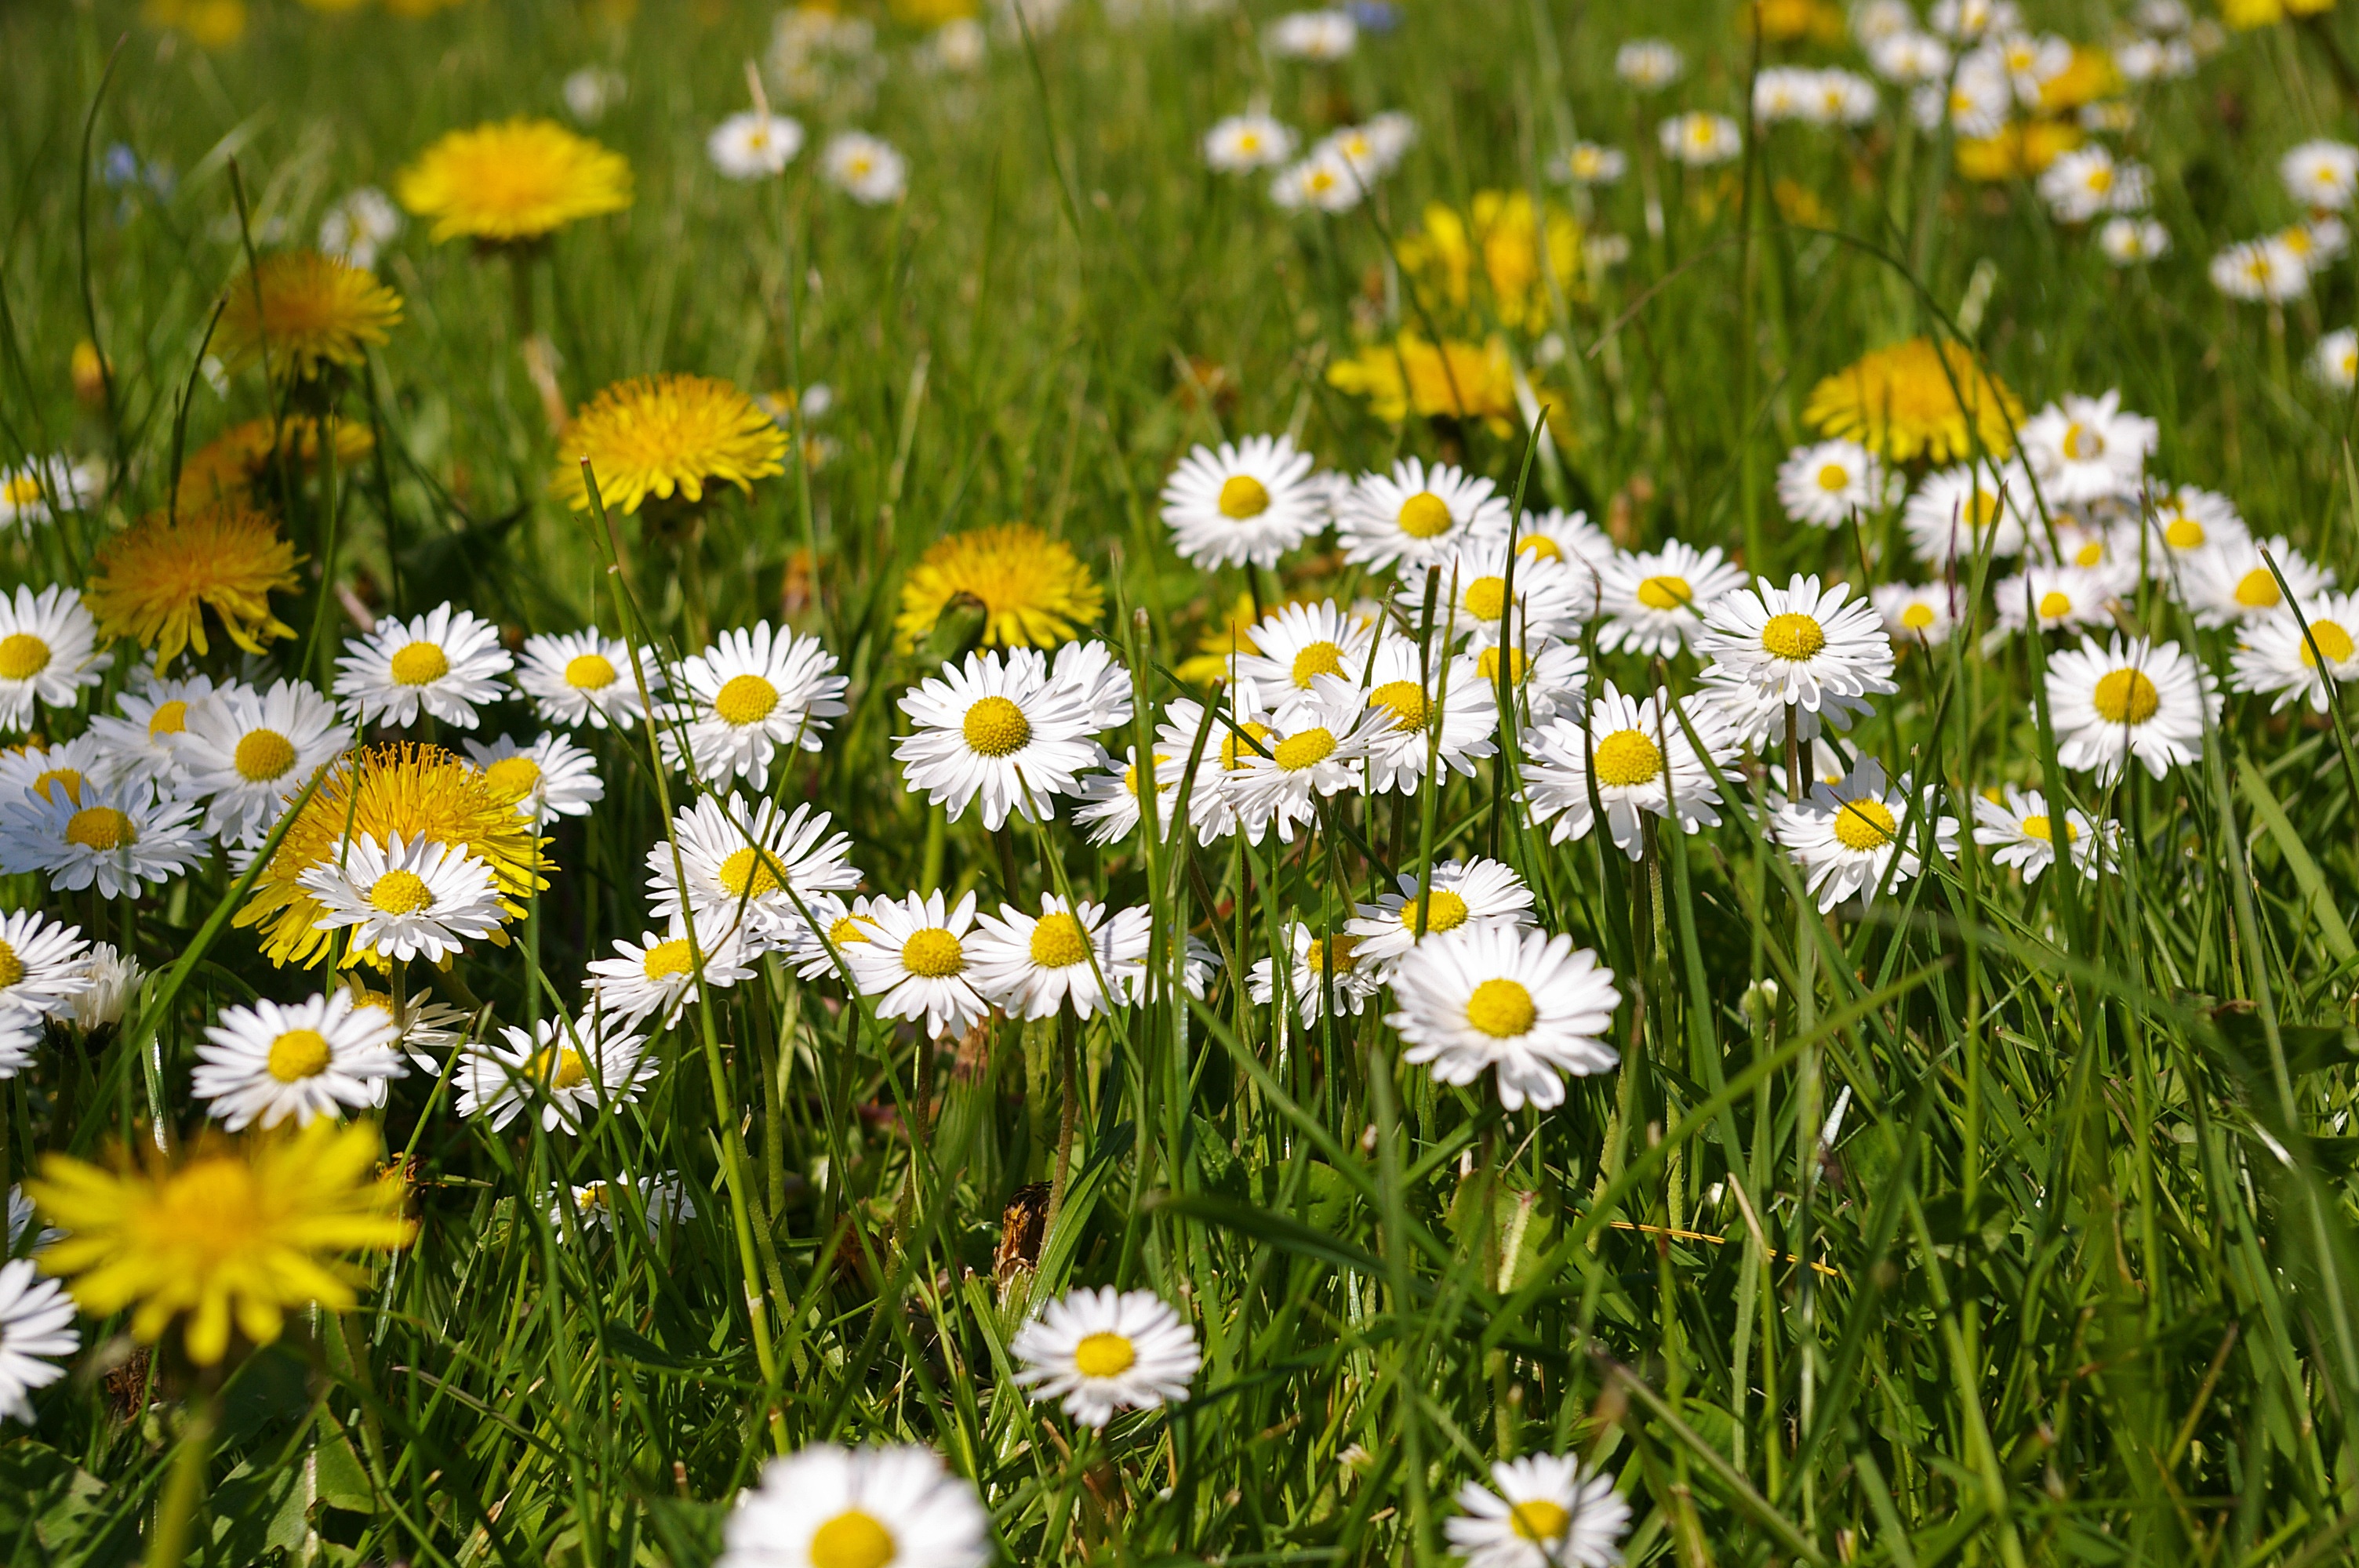
nature, grass, plant, field, lawn, meadow, dandelion, prairie, flower, bloom, daisy, spring, green, herb, botany, flora, wildflower, flowers, background, grassland, beautiful, mood, nice weather, flower meadow, grasses, spring awakening, flowering plant, signs of spring, daisy family, spring meadow, oxeye daisy, spring fever, land plant, chamaemelum nobile, marguerite daisy, tanacetum parthenium